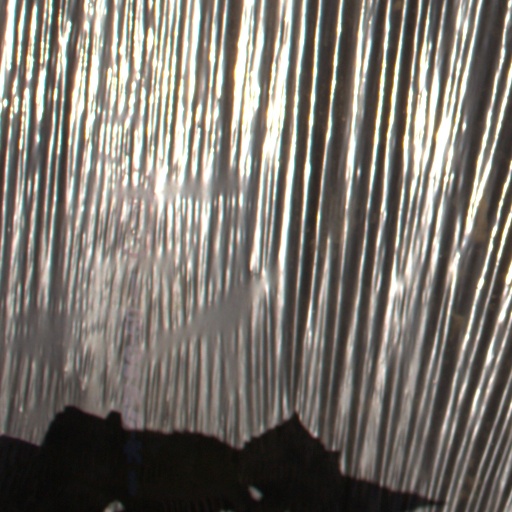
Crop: Jerusalem artichoke